British literature

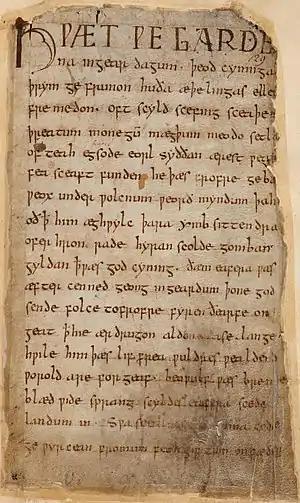
First page facsimile of Beowulf

Old English literature, or Anglo-Saxon literature, encompasses the surviving literature written in Old English in Anglo-Saxon England, from the settlement of the Saxons and other Germanic tribes in England (Jutes and the Angles) around 450, until "soon after the Norman Conquest" in 1066; that is, c. 1100–50. These works include genres such as epic poetry, hagiography, sermons, Bible translations, legal works, chronicles, riddles, and others. In all. there are about 400 surviving manuscripts from the period.